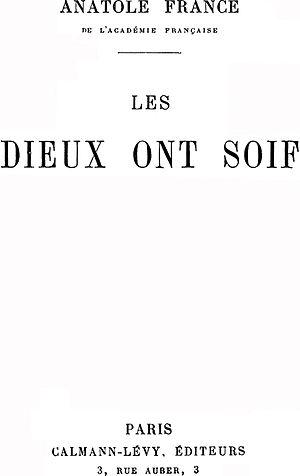
Les dieux ont soif est un roman d’Anatole France paru en 1912. En 1950, ce roman fut inclus dans la liste du Grand prix des Meilleurs romans du demi-siècle. Dans sa préface de l'édition Gallimard-folio, Marie-Claire Bancquart écrit : « Les dieux ont soif, roman de la Terreur, depuis sa naissance jusqu'à son effacement par la réaction thermidorienne, est un des plus beaux romans historiques qui aient été écrits sur cette époque ».